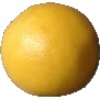
Label: white_grapefruit